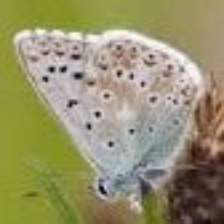
Species: CHALK HILL BLUE
Butterfly family (ImageNet category): lycaenid_butterfly